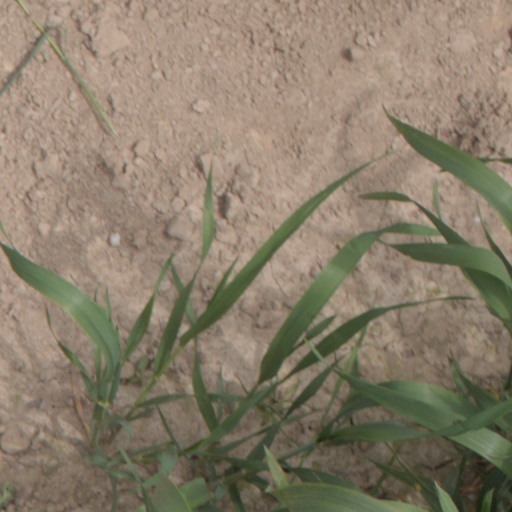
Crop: wheat